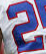
Number: 2